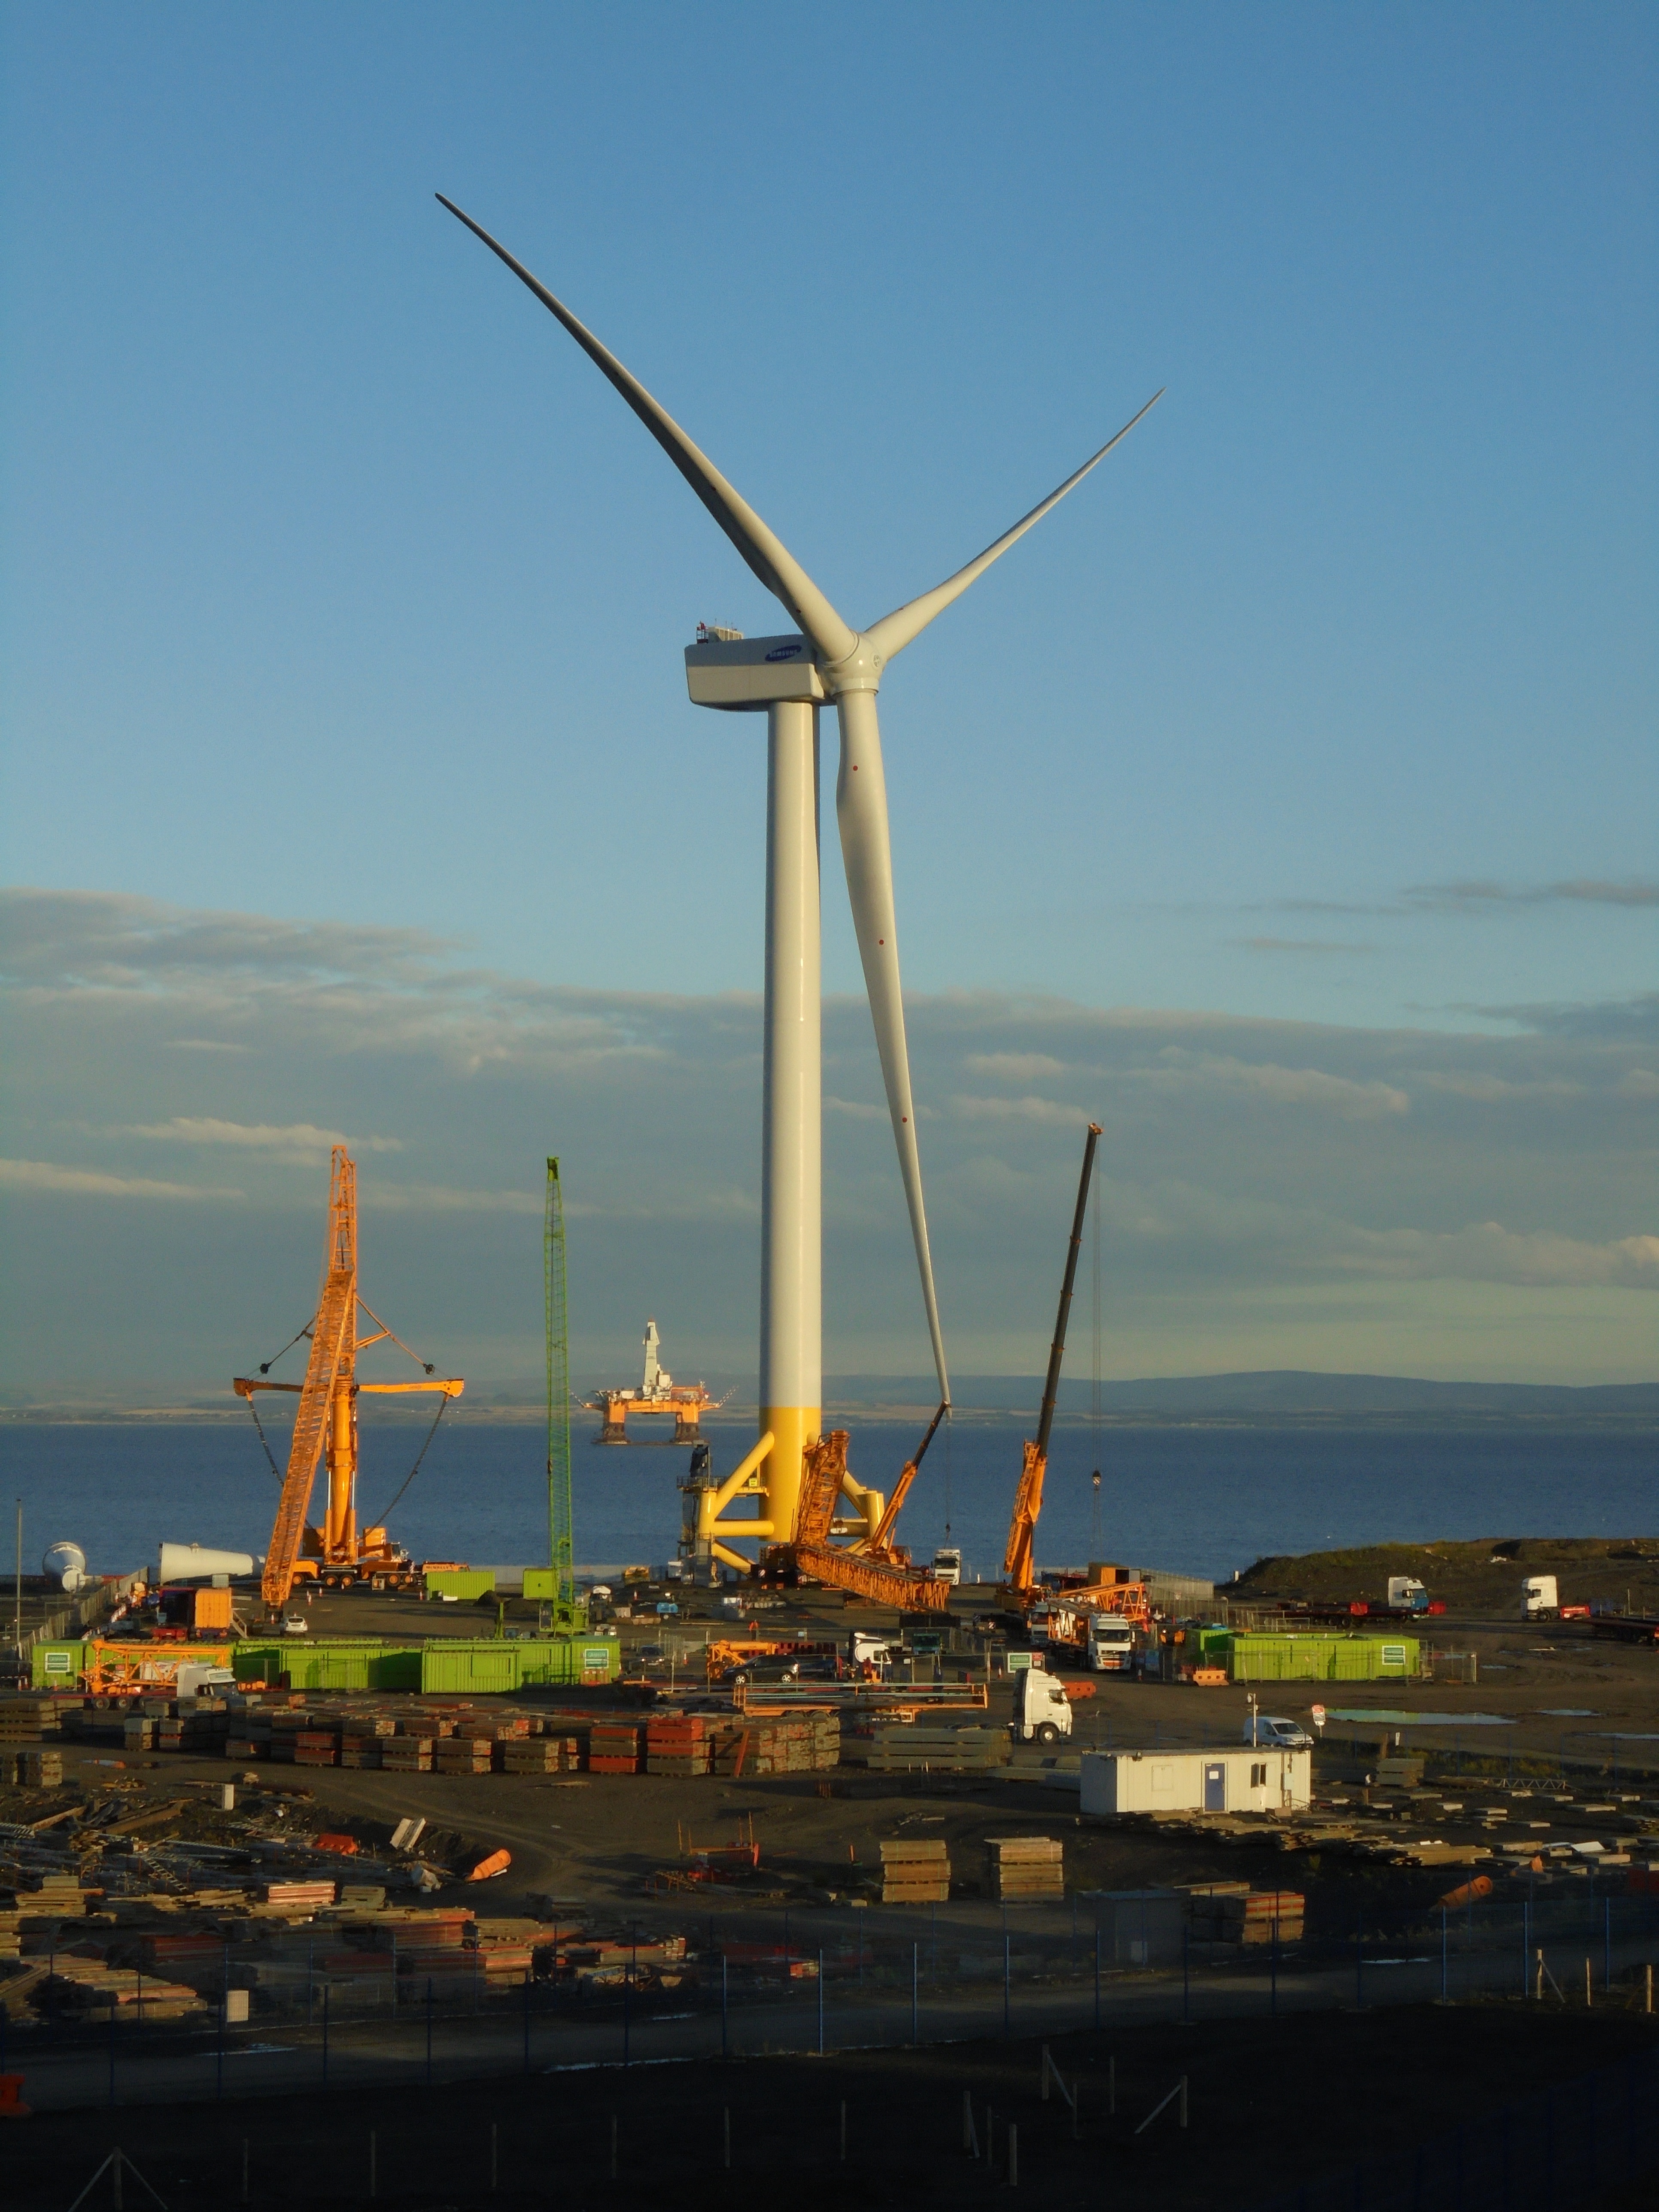
technology, windmill, wind, environment, green, industrial, machine, industry, wind turbine, electricity, turbine, energy, alternative, power, mill, wind farm, renewable